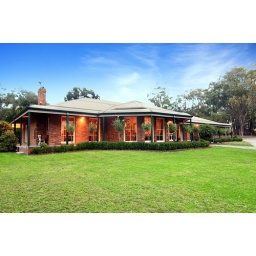
Late afternoon shot, blue sky added in post